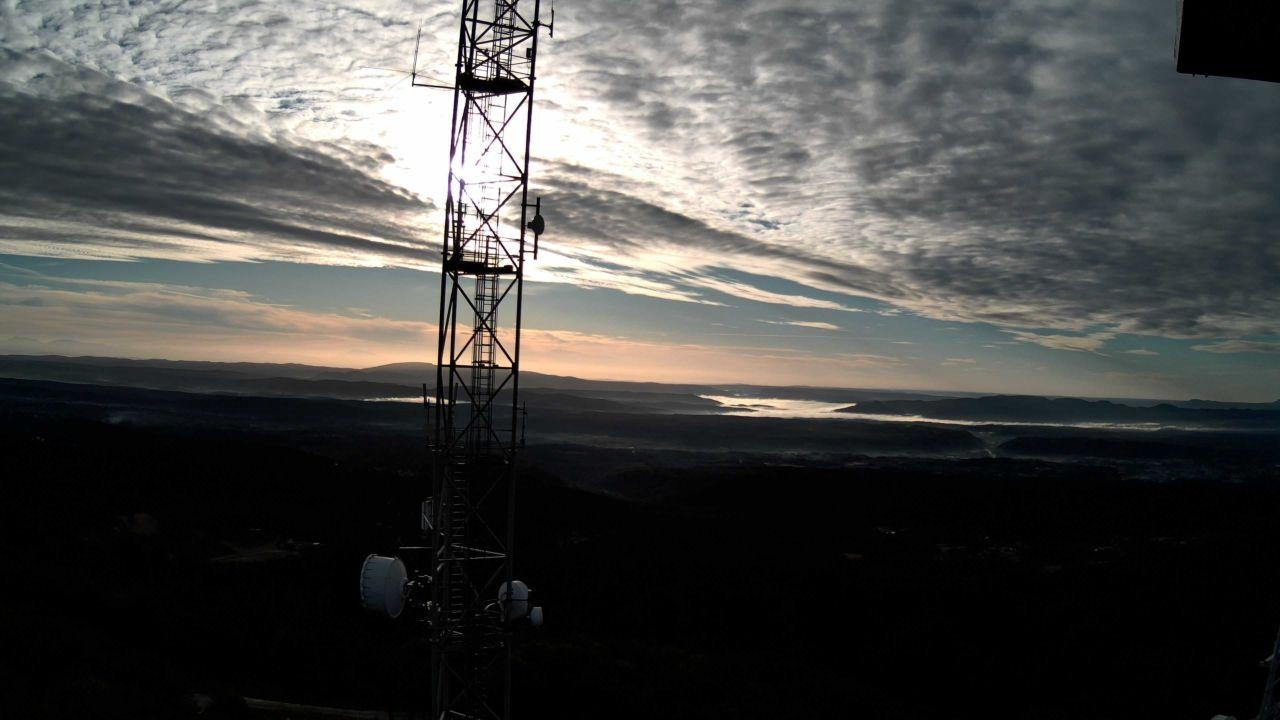
Fire: no
Smoke: yes